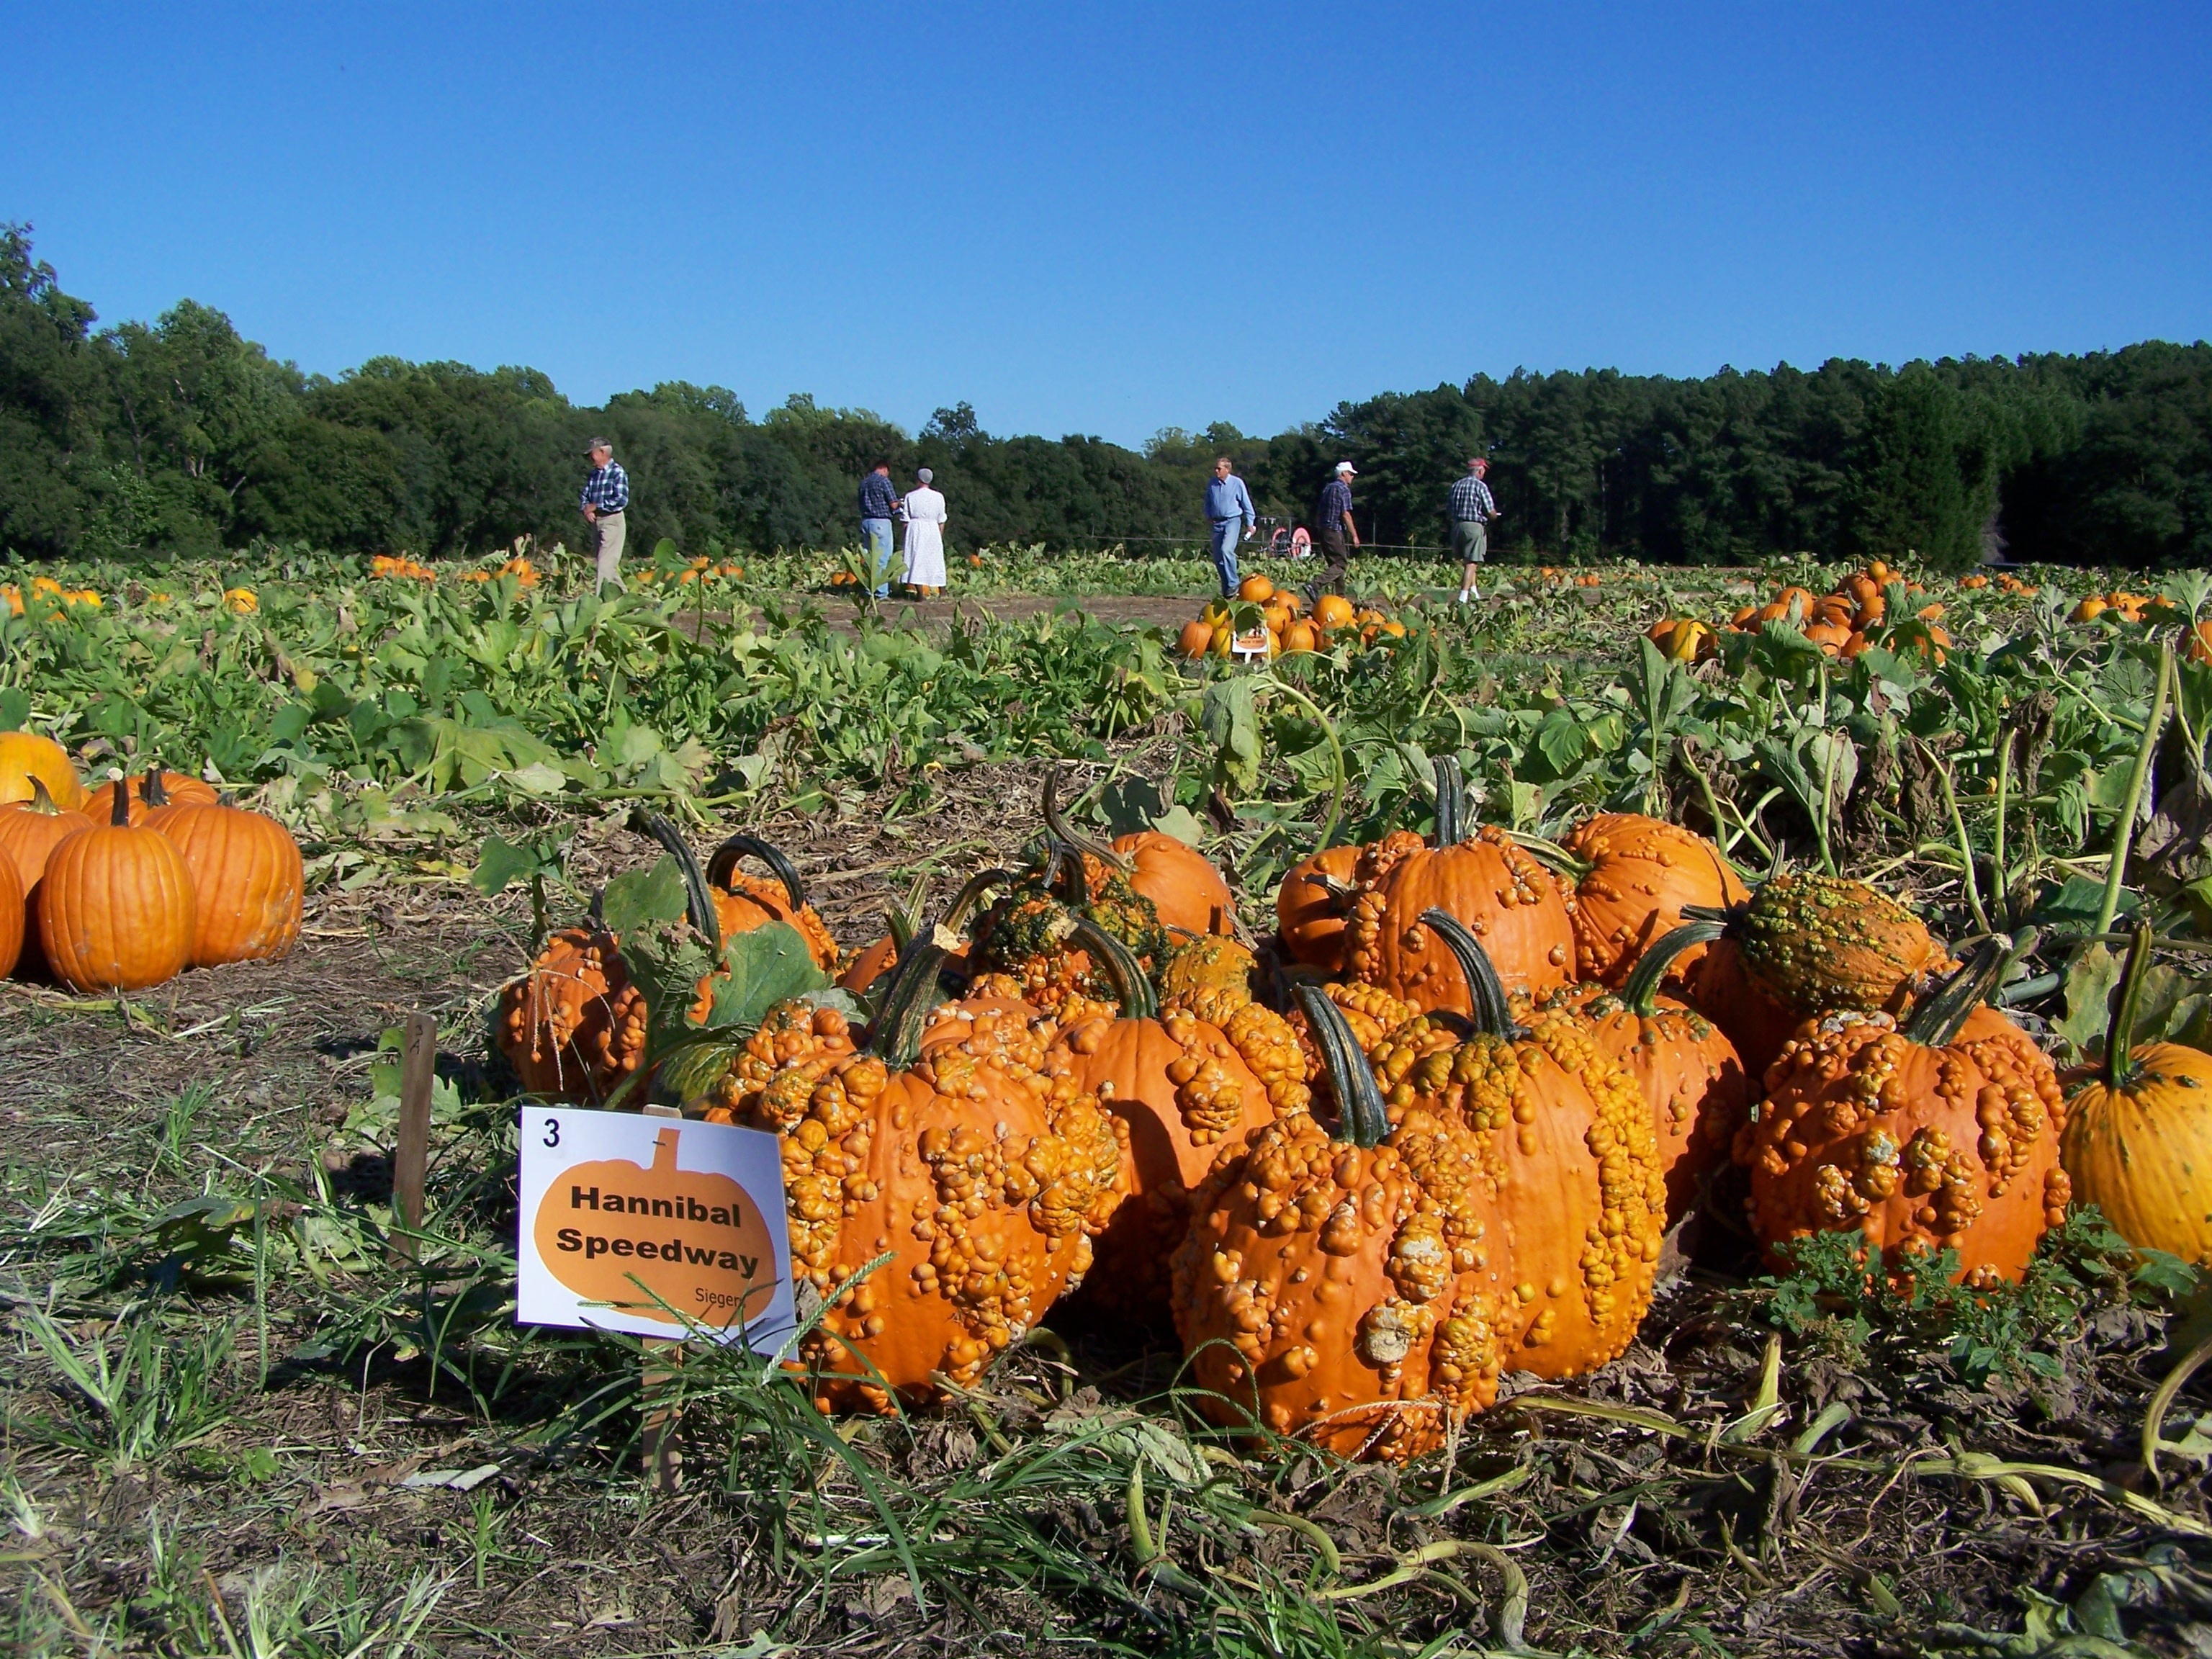
field, farm, fall, flower, orange, farming, produce, vegetable, autumn, pumpkin, soil, agriculture, gourd, pumpkin patch, calabaza, pumpkins, cucurbita